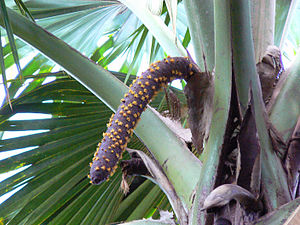
Dobbeltkokosnød / Billeder
Dobbeltkokosnød eller maldivisk nød er en art i palme-familien, som forekommer endemisk på øerne Praslin og Curieuse i østaten Seychellerne ud for Østafrika. Arten er den eneste i slægten Lodoicea.